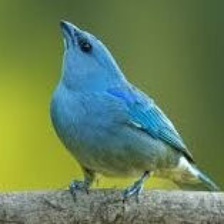
Species: AZURE TANAGER
Scientific name: THRAUPIS CYANOPTERA